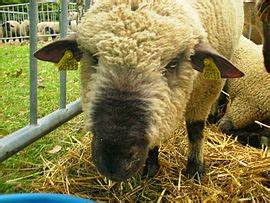
Label: pecora